Greco-Turkish War (1919–1922)

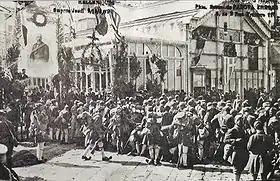
Greek soldiers taking their posts in Smyrna (İzmir) amidst the jubilant ethnic Greek population of the city, 15 May 1919

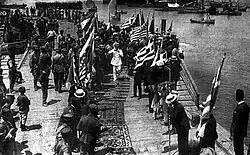
Greek and American troops landing at Bandirma, July 1920

On 15 May 1919, twenty thousand Greek soldiers landed in Smyrna and took control of the city and its surroundings under cover of the Greek, French, and British navies. Legal justifications for the landings was found in Article 7 of the Armistice of Mudros, which allowed the Allies "to occupy any strategic points in the event of any situation arising which threatens the security of Allies." The Greeks had already brought their forces into Eastern Thrace (apart from Constantinople and its region).